Herengracht

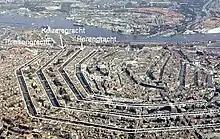
The bend of the Herengracht in Amsterdam (1685) Gerrit Adriaensz. Berckheyde

The Herengracht is the second of four Amsterdam canals belonging to the canal belt and lies between the Singel and the Keizersgracht.